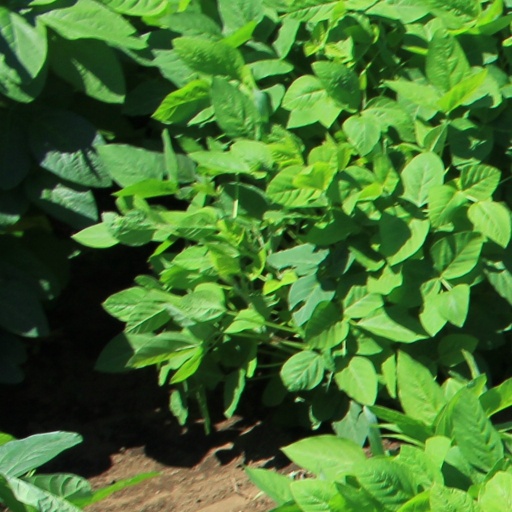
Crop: soybean